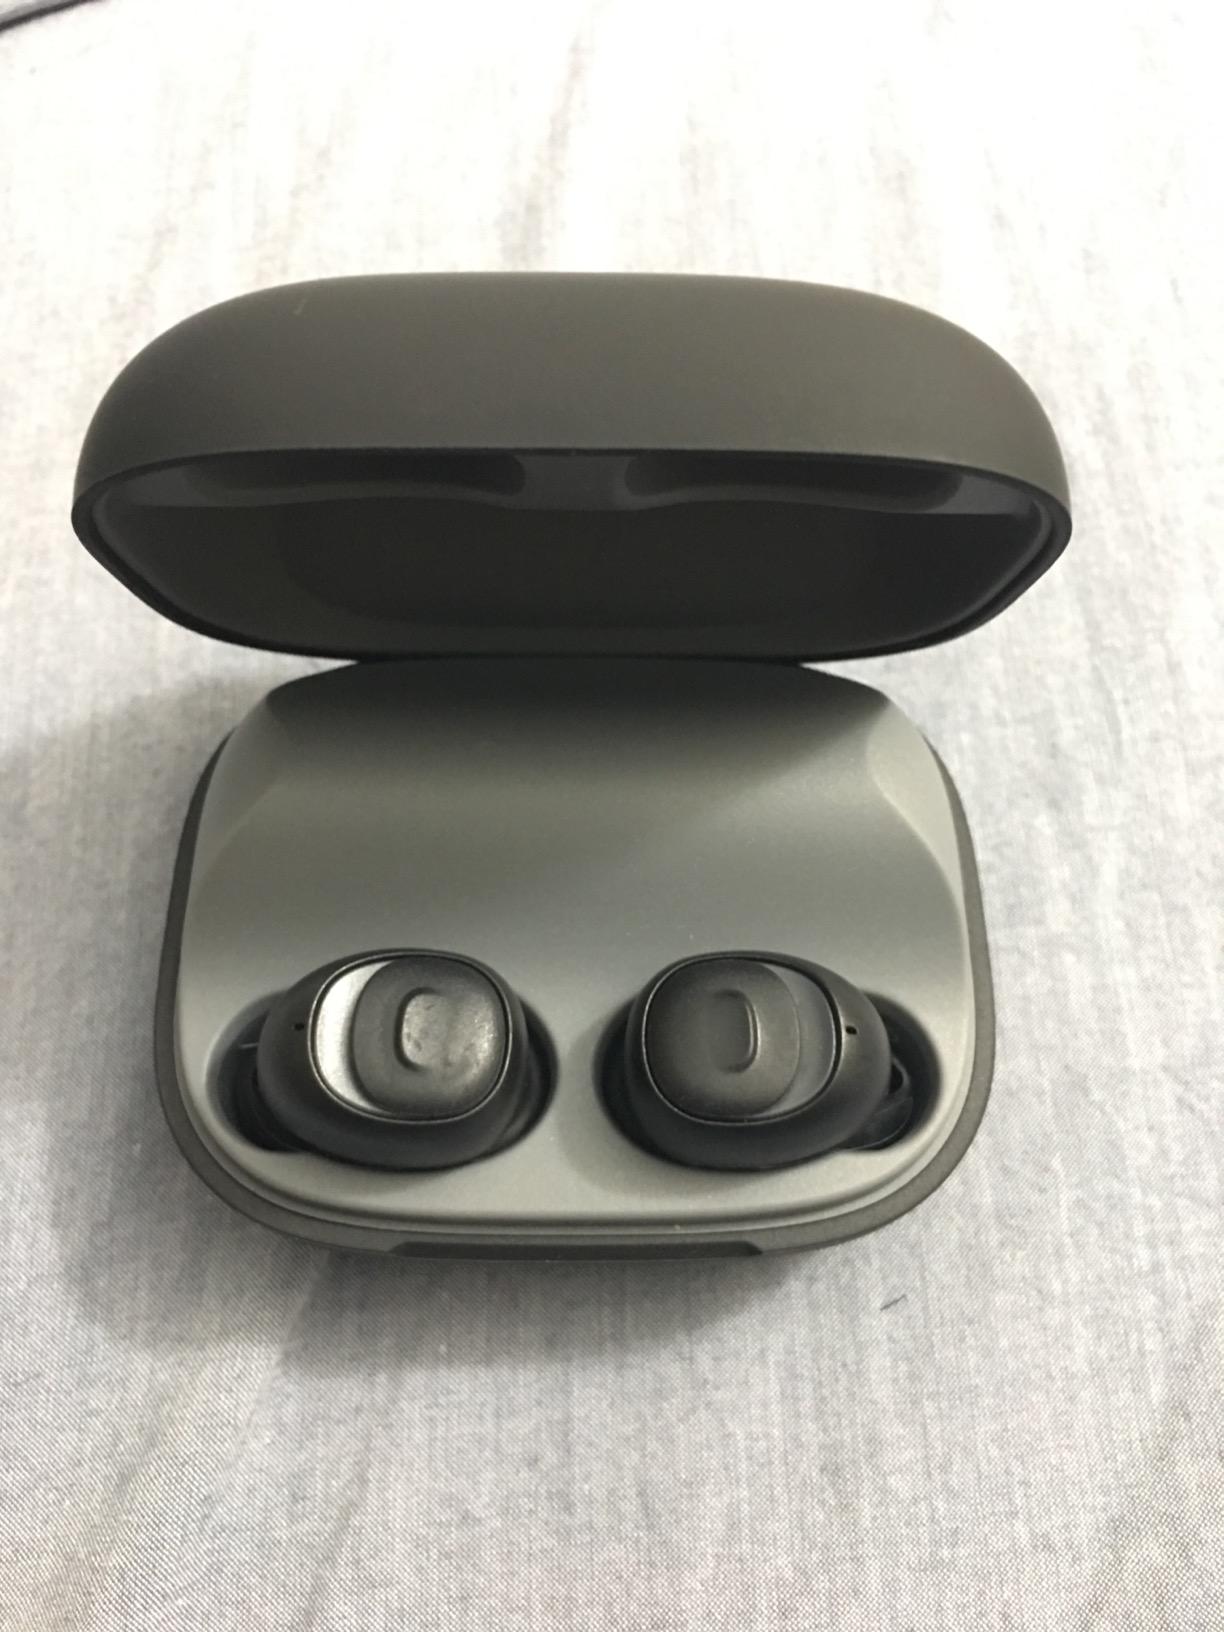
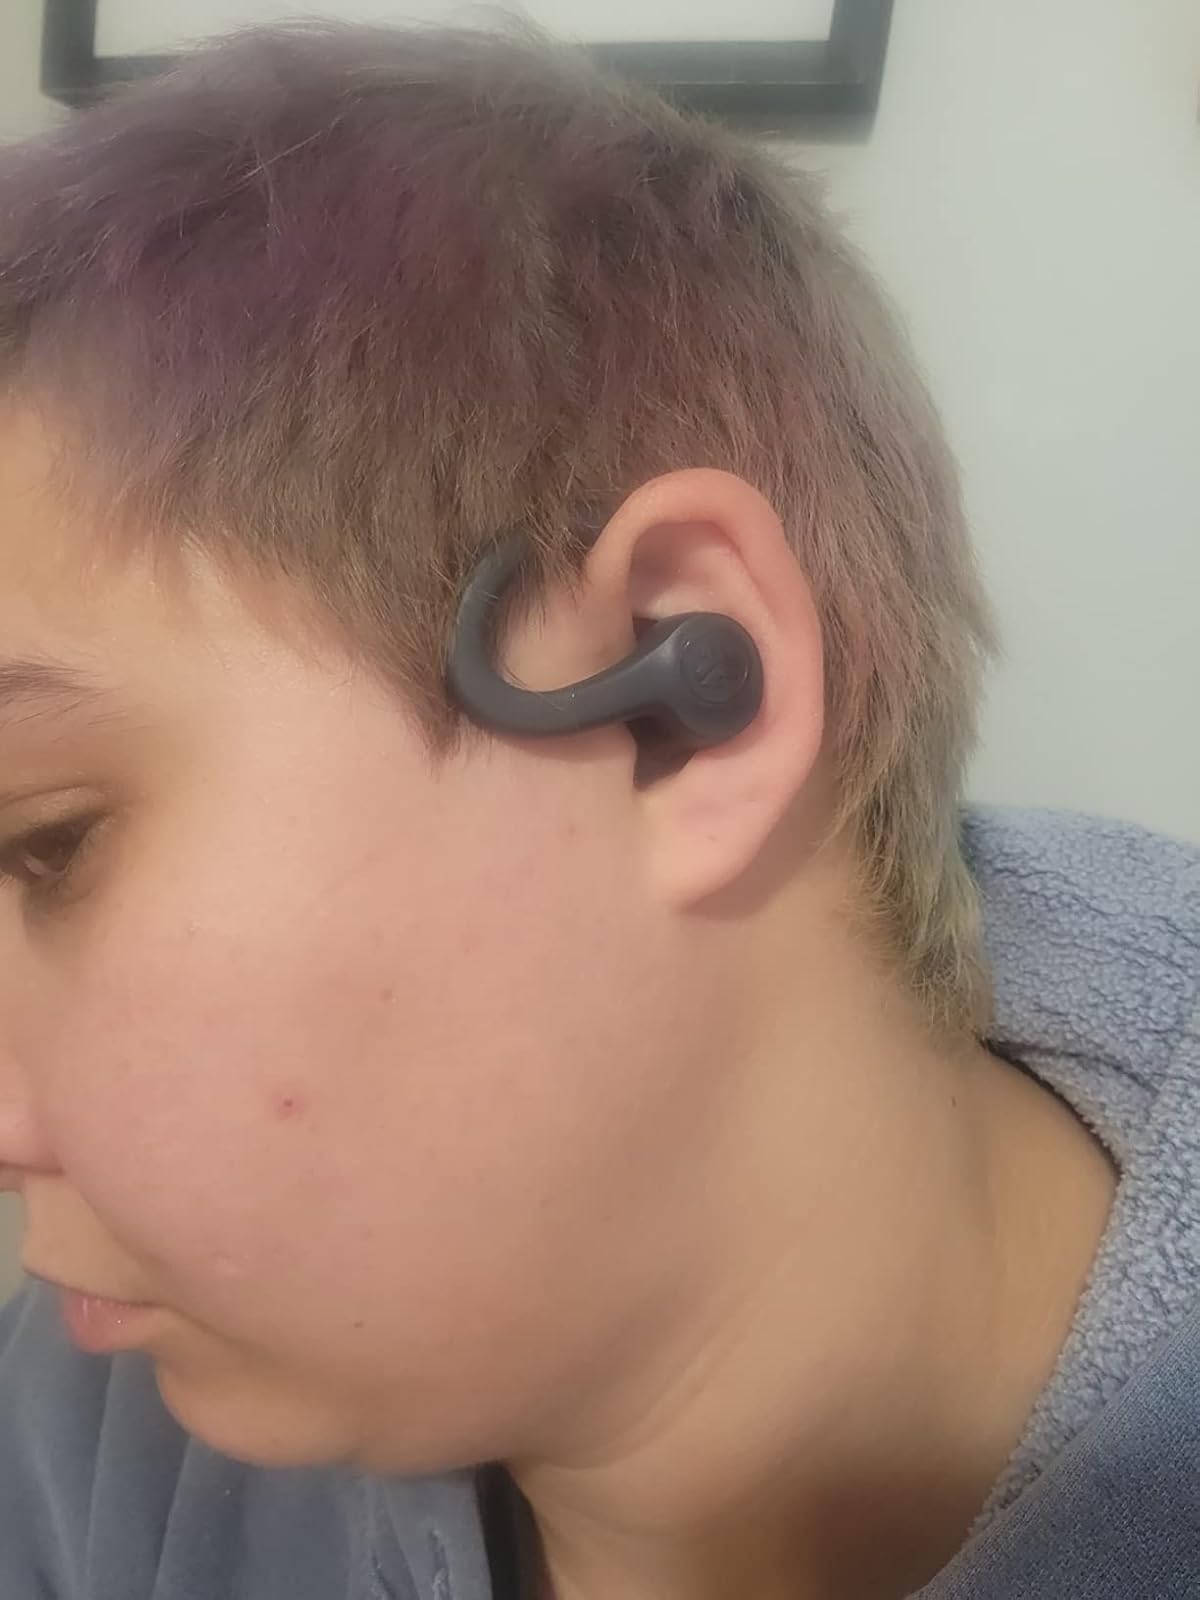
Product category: earbuds
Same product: no